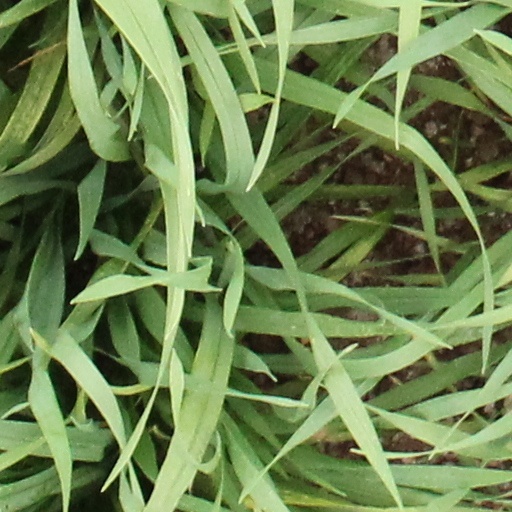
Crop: wheat